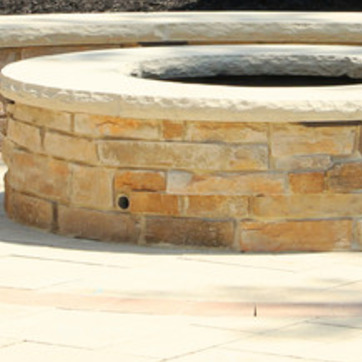
Material: stone